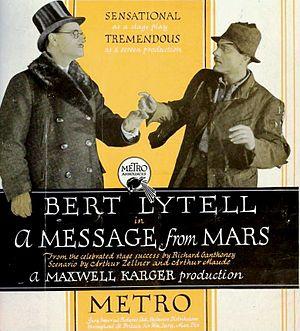
A Message from Mars est un film américain réalisé par Maxwell Karger, sorti en 1921.